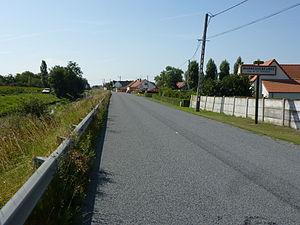
Saint-Folquin est une commune française située dans le département du Pas-de-Calais en région Hauts-de-France.